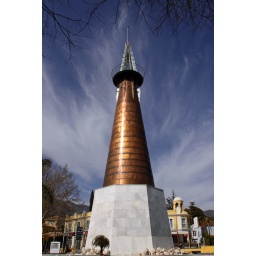
This monument was on the road in Marbella. Looked interesting, and happened to catch the clouds framing it nicely.